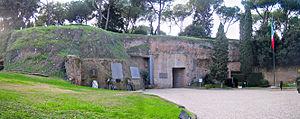
Le massacre des Fosses ardéatines désigne le massacre de 335 civils italiens perpétré par les troupes d'occupation nazies à Rome le 24 mars 1944. Ce massacre fut commis en représailles à un attentat perpétré le jour précédent sur la via Rasella.
La Symphonie nᵒ 9 a été écrite par William Schuman en 1969. Elle porte comme sous-titre celui de « Fosses ardéatines ».